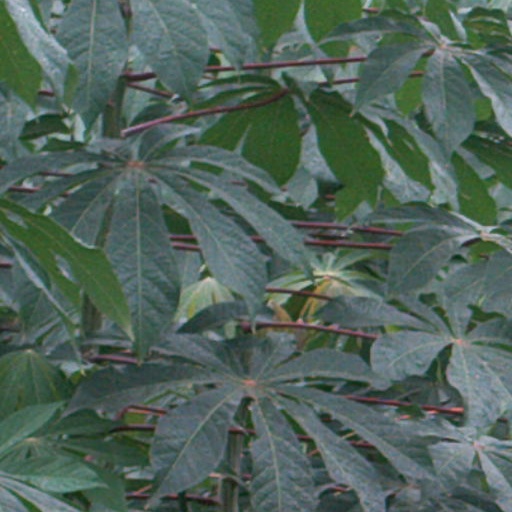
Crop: cassava